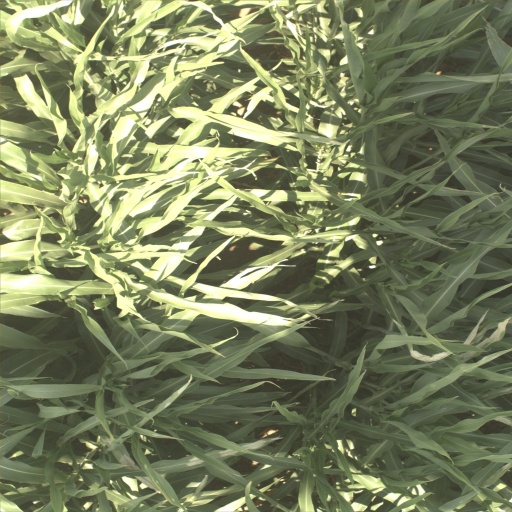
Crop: sorghum